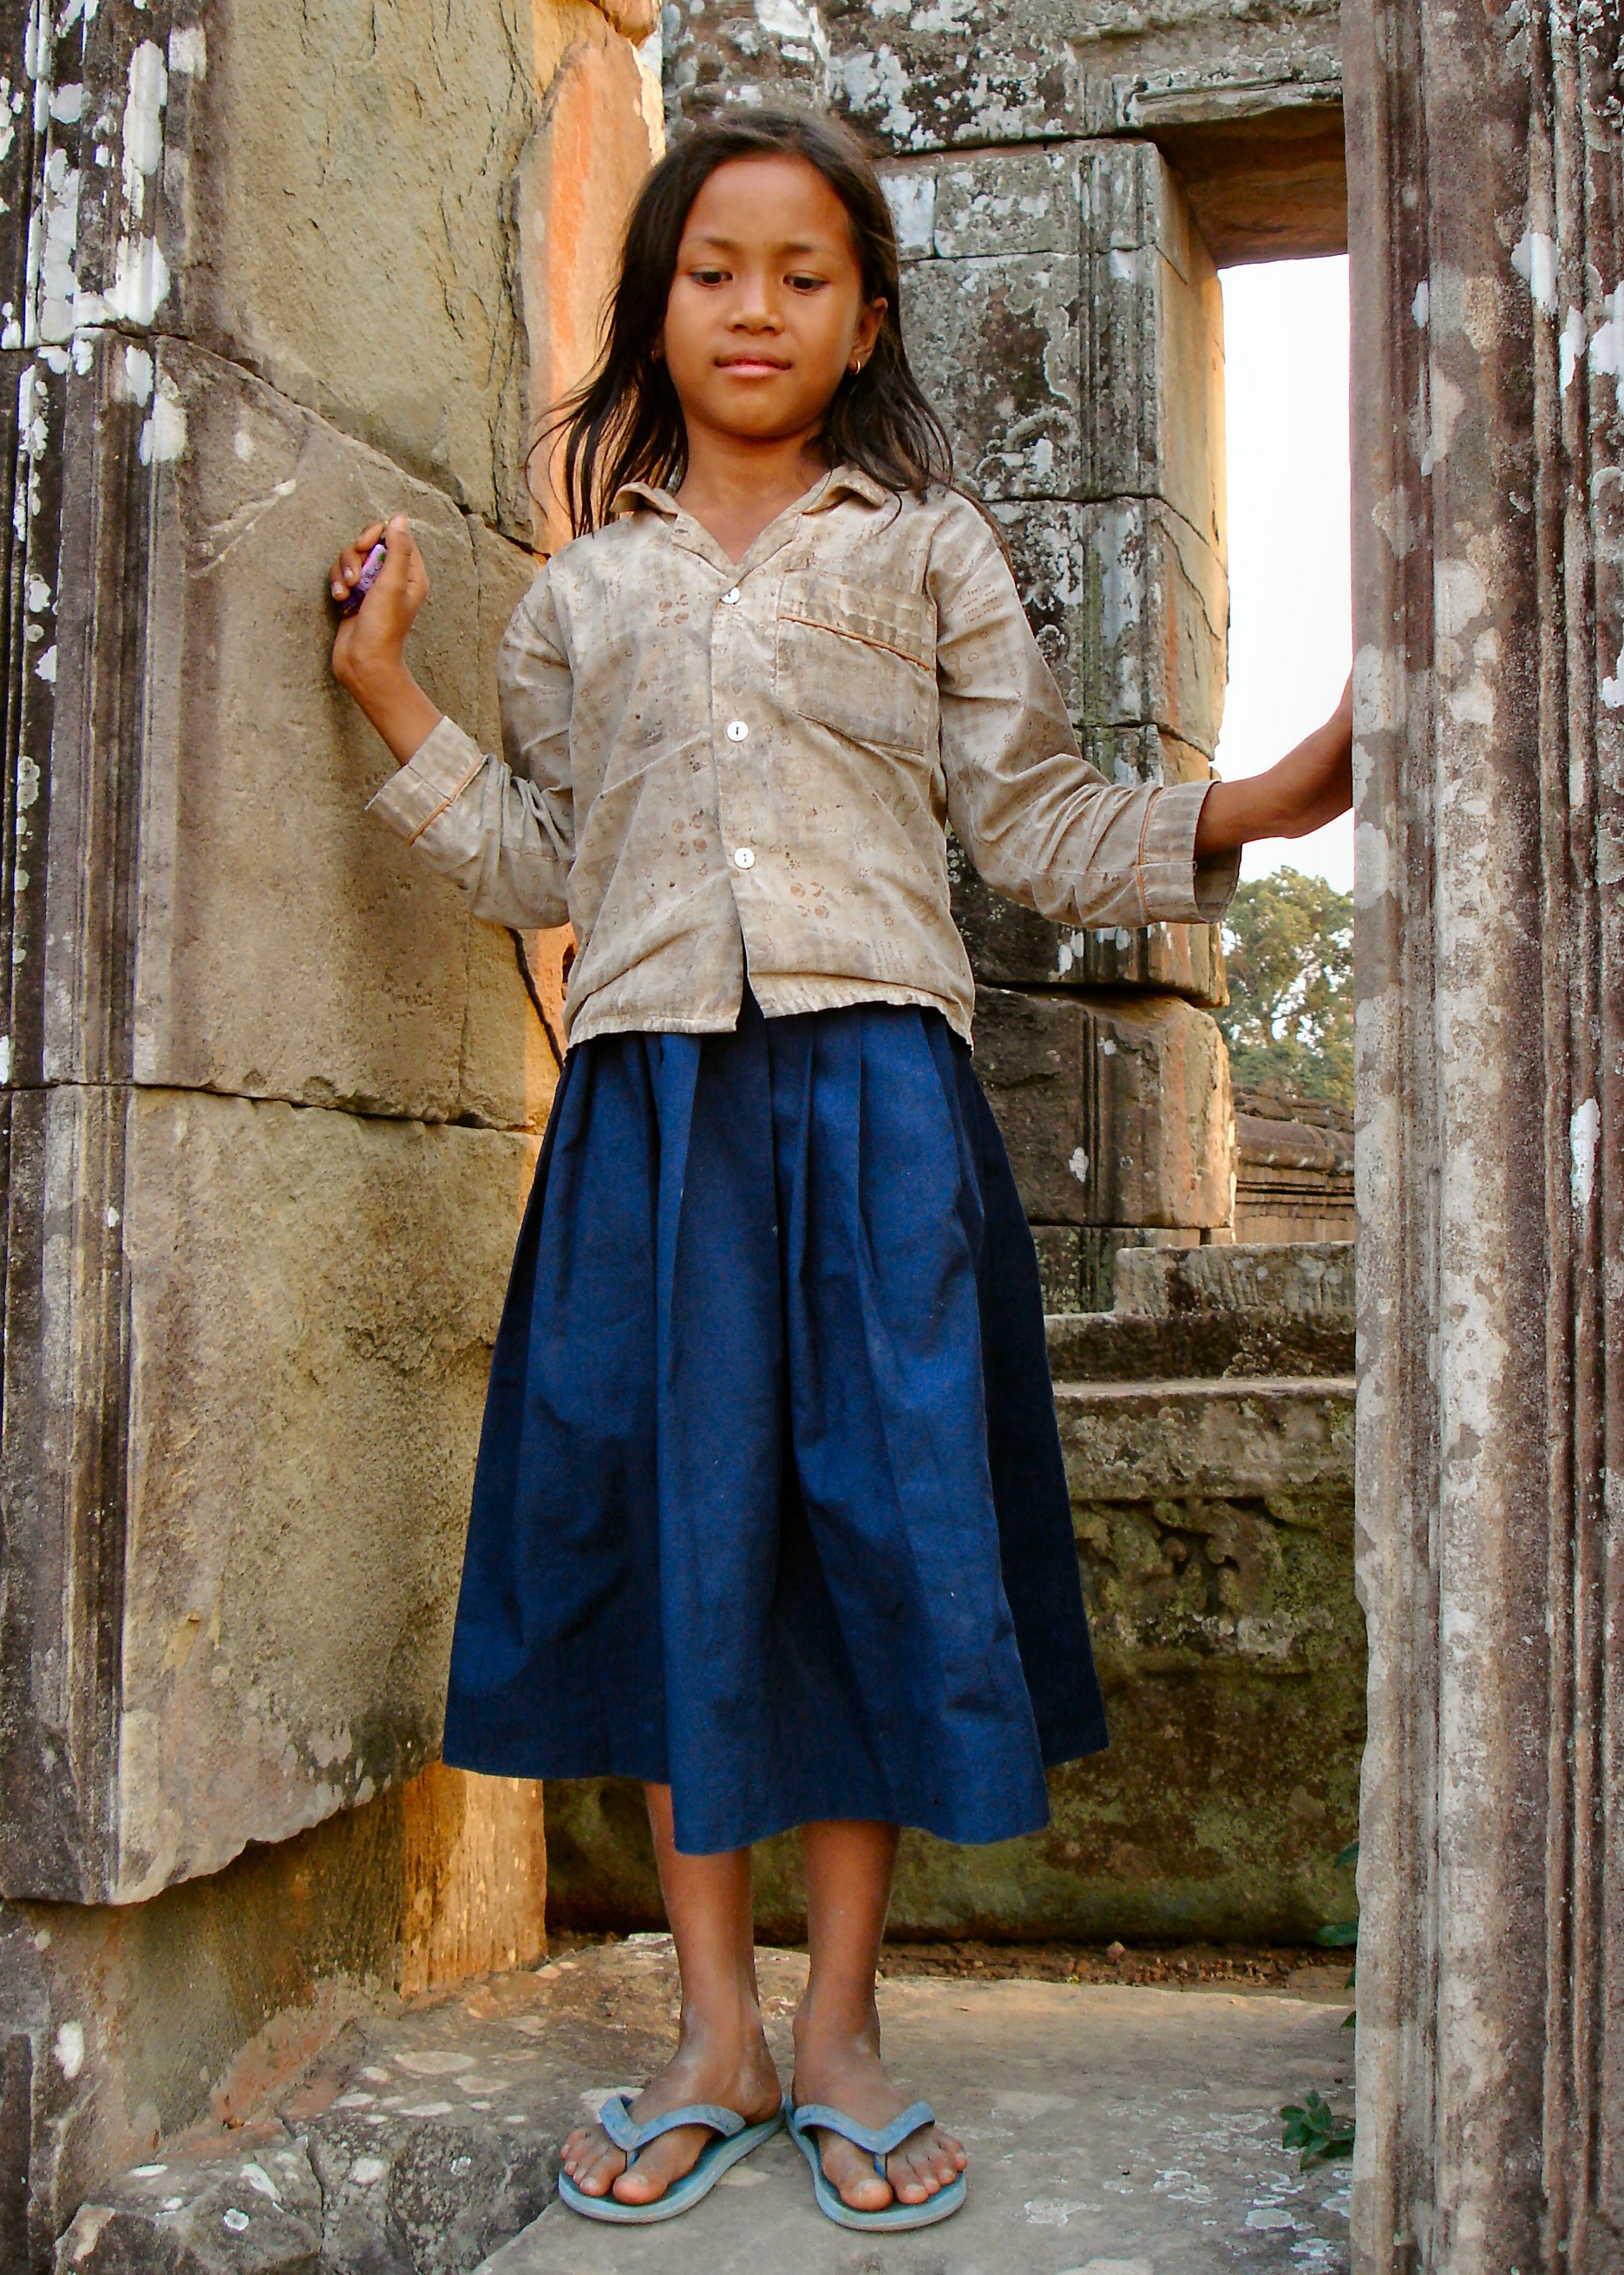
girl, old, pattern, model, young, spring, child, fashion, blue, clothing, ruin, outerwear, denim, textile, dress, temple, cambodia, angkor wat, expired, angkor, photo shoot, unprejudiced
Camera: